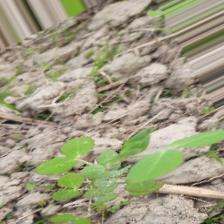
Label: Powdery Mildew